Forbidden Love (1938 film)

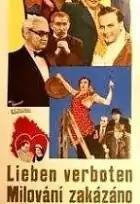

Forbidden Love (Milování zakázáno) is a 1938 Czechoslovak comedy film, directed by Miroslav Cikán. It stars Helena Bušová, Frantisek Cerný, and Carl Lamac.